4Q122

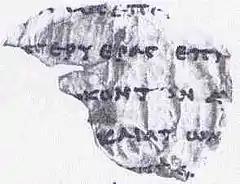
Septuagint Manuscript 4Q122 ("4Q LXXDeut")

4Q122 (4Q LXXDeut; TM 62297; LDAB 3458, Rahlfs 819) – is a septuagint manuscript written on parchment (prepared from animal skin), dated from second century B.C.E.. The scroll contains a fragment of the biblical Book of Deuteronomy 11:4. It was found in a cave at Qumran in Cave 4. This fragment is also referred to as number 819 on the list of the Septuagint manuscripts according classification system by Alfred Rahlfs.